Spiced vinegar

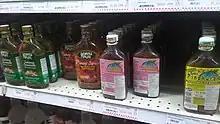
Bottles of spiced vinegar brands and variants.

In Filipino households, this condiment is used on many assorted dishes, mostly fried dishes (includes lumpiang prito) and lechon.